War 3010: The Revolution

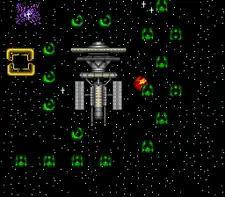
Kyllen forces defend their starbase.

In the years following the victory of humanity over the three other factions in the fateful conflict of 2410, most of the known universe has been occupied by an intergalactic menace known as the Kyllen. Slavery, for most of the civilized species, only became an unavoidable reality once the freedom-loving citizens lost their political and social autonomy sometime in the year 2610. Even the humans have lost their freedom and must struggle in slavery amongst the rest of the universe.